Battle of Palmdale

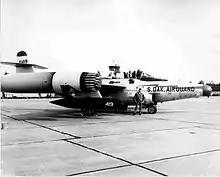
F-89D loaded with rockets. 114th Fighter Interceptor Group, headquartered at Sioux Falls, in 1958.

The two crews discussed attack options. Their D-model Scorpions were equipped with the new Hughes E-6 fire-control system with AN/APG-40 radar and an attack-plotting computer, which gave them a choice of two attack options to fire the unguided rockets while in automatic mode: from behind in a "tail chase" situation or a firing pass from a 90° "beam" position. Since the drone was almost continuously turning, they chose the second mode of attack. Soon the drone turned northeast, passing over Fillmore, then Frazier Park, heading for the western section of the mostly uninhabited Antelope Valley. The attackers attempted to fire in automatic mode several times, but due to a design flaw in the fire-control system, the rockets failed to launch.